Darling House, Millers Point

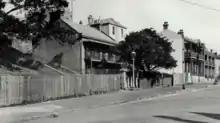
Darling House c1901

Upon resumption by the Sydney Harbour Trust, the land on which Darling House stood and the vacant land on the southern allotment were clearly distinguished as separate entities in the rates assessment books. There was a clear distinction between the use of Darling House, as a boarding house and residential accommodation, and the use of the southern allotment for commercial purposes. Upon resumption, the Sydney Harbour Trust almost immediately converted Darling House into a boarding house and accommodation was leased out by the State Government of New South Wales. In 1948-49 Darling House was converted into a warehouse, resulting in the demolition of most of the internal walls and outbuildings on the property to allow vehicle access to the back of the house. From that point on the house was leased to a variety of commercial companies. The last recorded commercial tenant of Darling House was Lep Transport who installed a petrol tank and bowser onto the property. After Lep Transport vacated the facility, the year of which is unknown, the property remained vacant and fell into a state of disrepair.